Thor and the Amazon Women

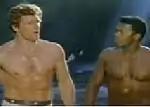
Actors Joe Robinson (left) as Thor and Harry Baird (right) as Ubaratutu

Thor and his friend Ubaratutu live in a distant village with a young blonde woman named Tamar and her young brother Homolke. Tamar's father was the king of a seaside village who had been killed several years earlier when the Black Queen's Amazon warriors raided the village.